Play School (Australian TV series)

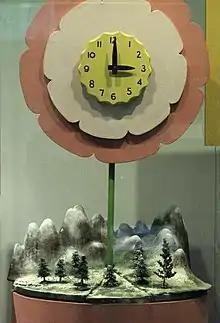
Flower clock

The format of the show is activities, songs and games with either host passing back to each other at the end of their segment, and frequently joining each other in activities. Each day the presenters look at the calendar to find out which day of the week it is, read a story, and look through the windows. From 1976 to 2000, they had a clock shaped like a rocket, and from 1966 to 2000, a clock shaped like a flower. The rocket clock was a popular addition to "Play School" in 1976 with its distinctive space and band music and the lights under the clock with colourful stars covered flashing and rotation to see what's behind the clock and reveal the diorama of the day. The coloured timbered Flower Clock appeared in 1975 with its two flower shapes and the pot under the clock going round and round. It was more vibrant than the original Perspex model and it was introduced along with the other changes to the "Play School" set to make most of the colour television which arrived in Australia the previous year. The windows looked almost exactly like their British counterparts with a few slight differences. They changed the background behind the windows from black to white at the end of 1967 and they then changed it to light blue in 1985. In 1987 "Play School" had a mild makeover for its 21st anniversary on air; there was a mild cosmetic revamp to the set, with a new set of opening and closing titles with a new version of the theme song sung by presenters, Philip Quast and Jennifer Ludlam. The windows also changed to look like the ones used on the British version of the show, but this change was not well received and the windows reverted to their old style by 1988, which remained until the major 2000 revamp.